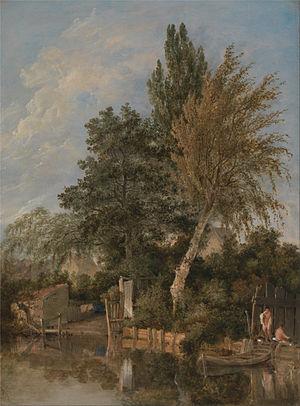
L’école de peinture de Norwich, fondée en 1803 à Norwich, est le premier mouvement artistique provincial du Royaume-Uni.